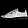
Label: Sneaker